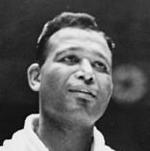
Age: 44